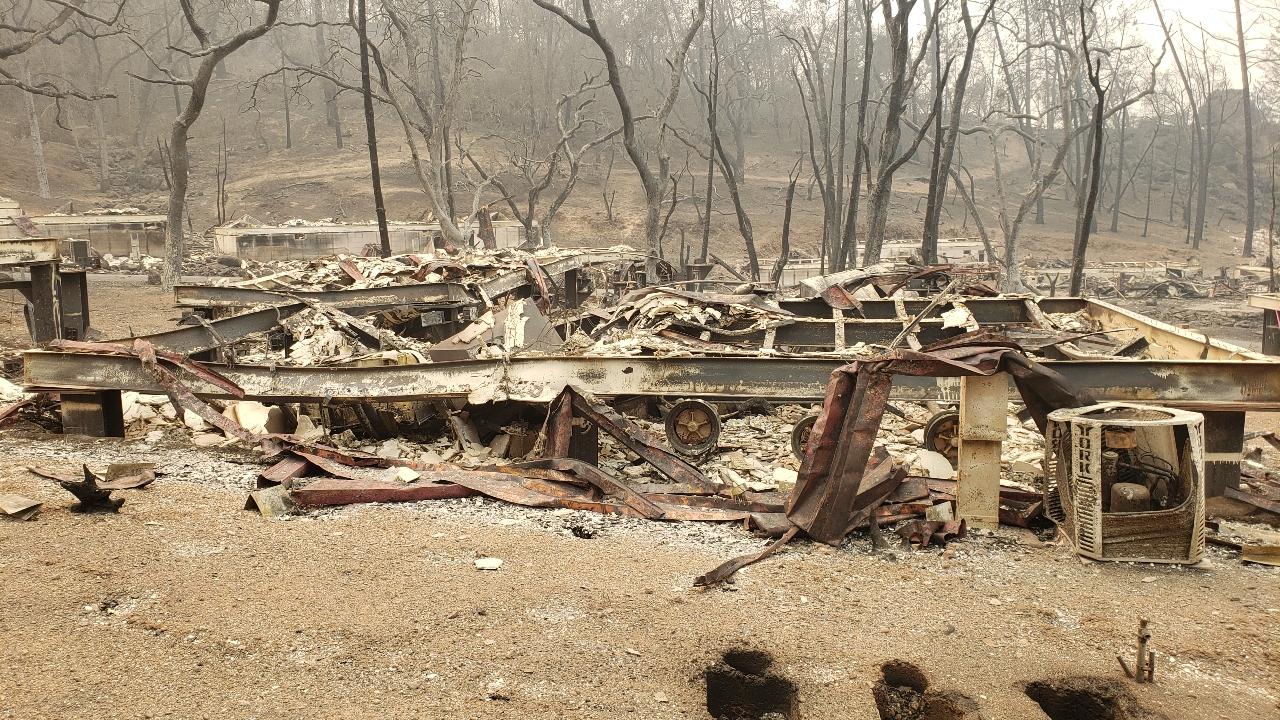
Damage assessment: destroyed